Bathypelagic zone

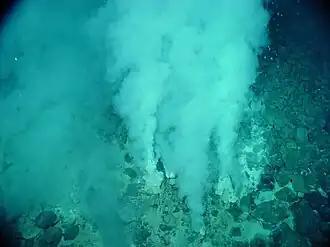
Champagne vent, a hydrothermal vent on the Northwest Eifuku seamount.

Many of the biogeochemical processes in the bathypelagic region are dependent upon the input of organic matter from the overlying epipelagic and mesopelagic zones. This organic material, sometimes called marine snow, sinks in the water column or is transported within downward convected water masses such as the Thermohaline Circulation. Hydrothermal vents also deliver heat and chemicals such as sulfide and methane. These chemicals can be utilized to sustain metabolism by organisms in the region. Our understanding of these biogeochemical processes has historically been limited due to the difficulty and cost of collecting samples from these ocean depths. Other technological challenges, such as measuring microbial activity under the pressure conditions experienced in the bathypelagic zone, have also restricted our knowledge of the region. Although scientific advancements have increased our understanding over the past several decades, many aspects remain a mystery. One of the major areas of current research is focused on understanding carbon remineralization rates in the region. Prior studies have struggled to quantify the rates at which prokaryotes in this region remineralize carbon because previously developed techniques may not be adequate for this region, and indicate remineralization rates much higher than expected. Further work is needed to explore this question, and may require revisions to our understanding of the global carbon cycle.